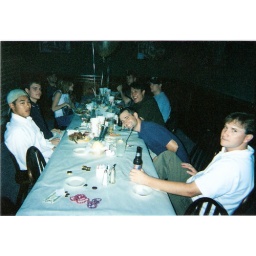
Randy and some of his friends (Randy is the dork in the middle with the blue shirt leaning on the table)